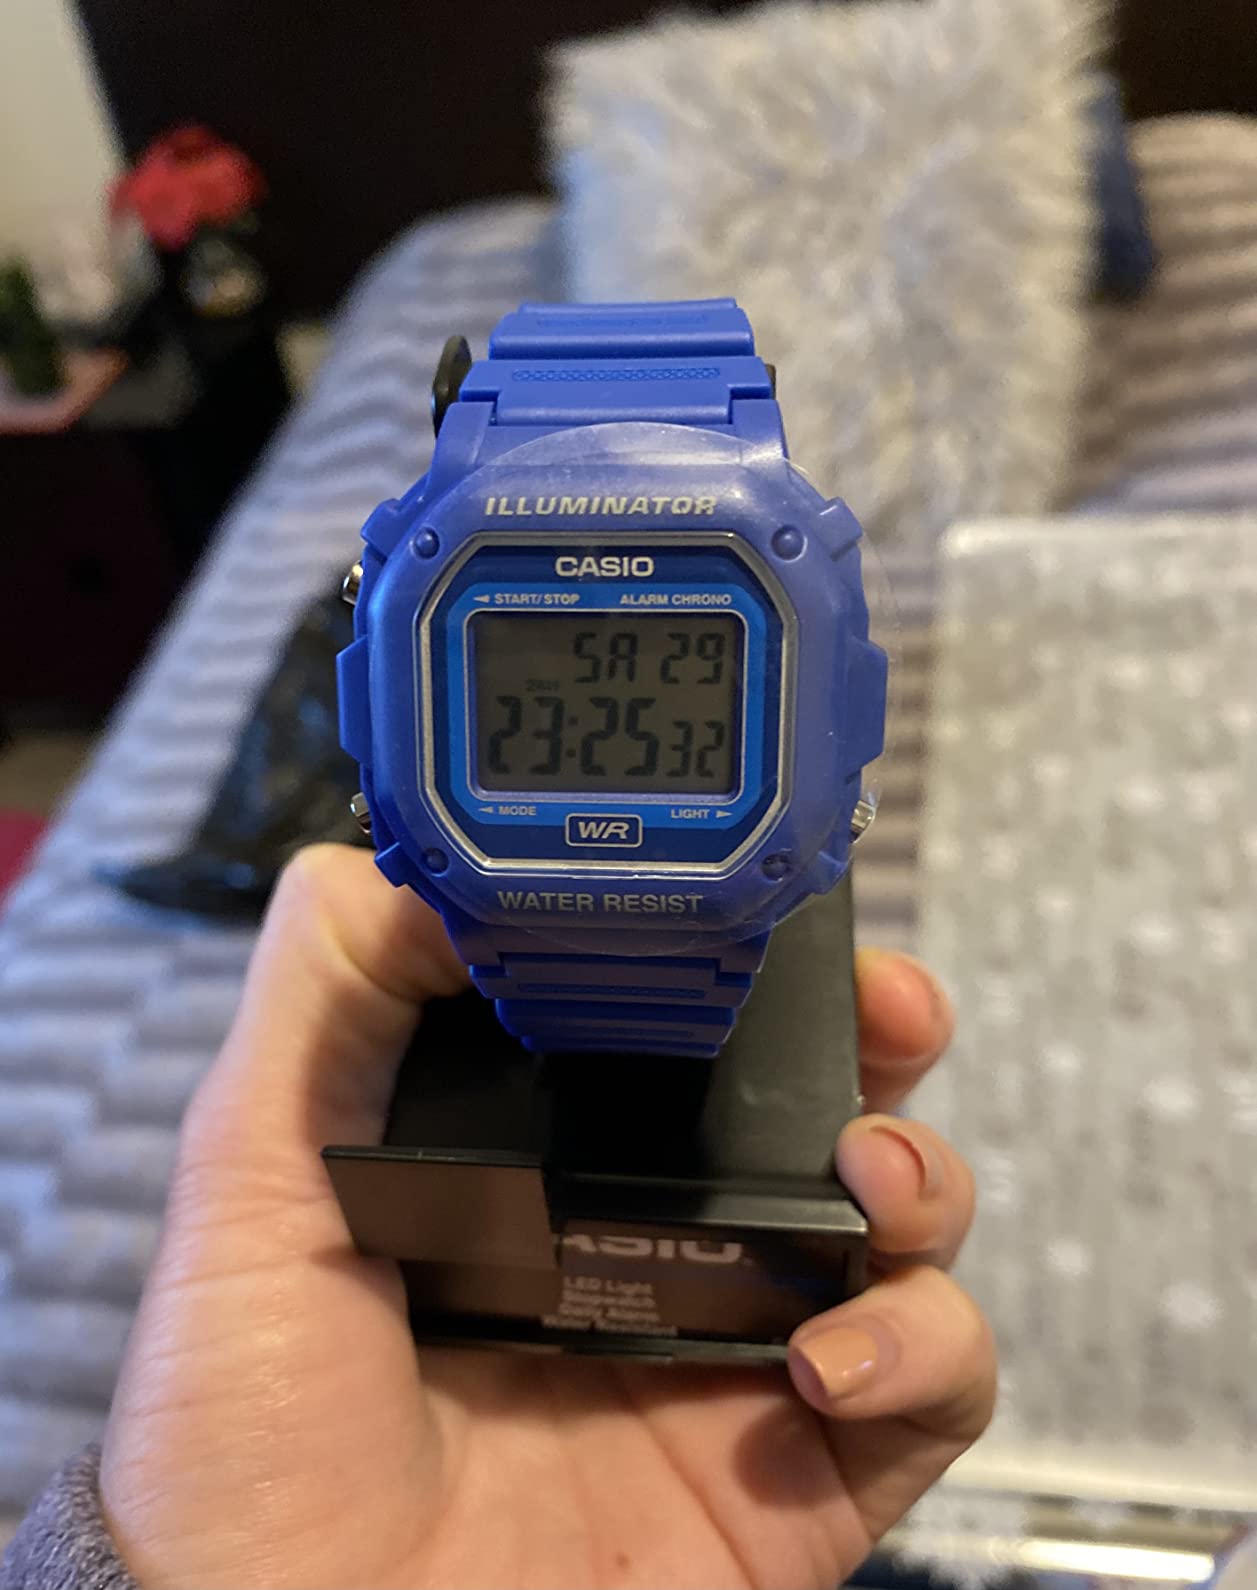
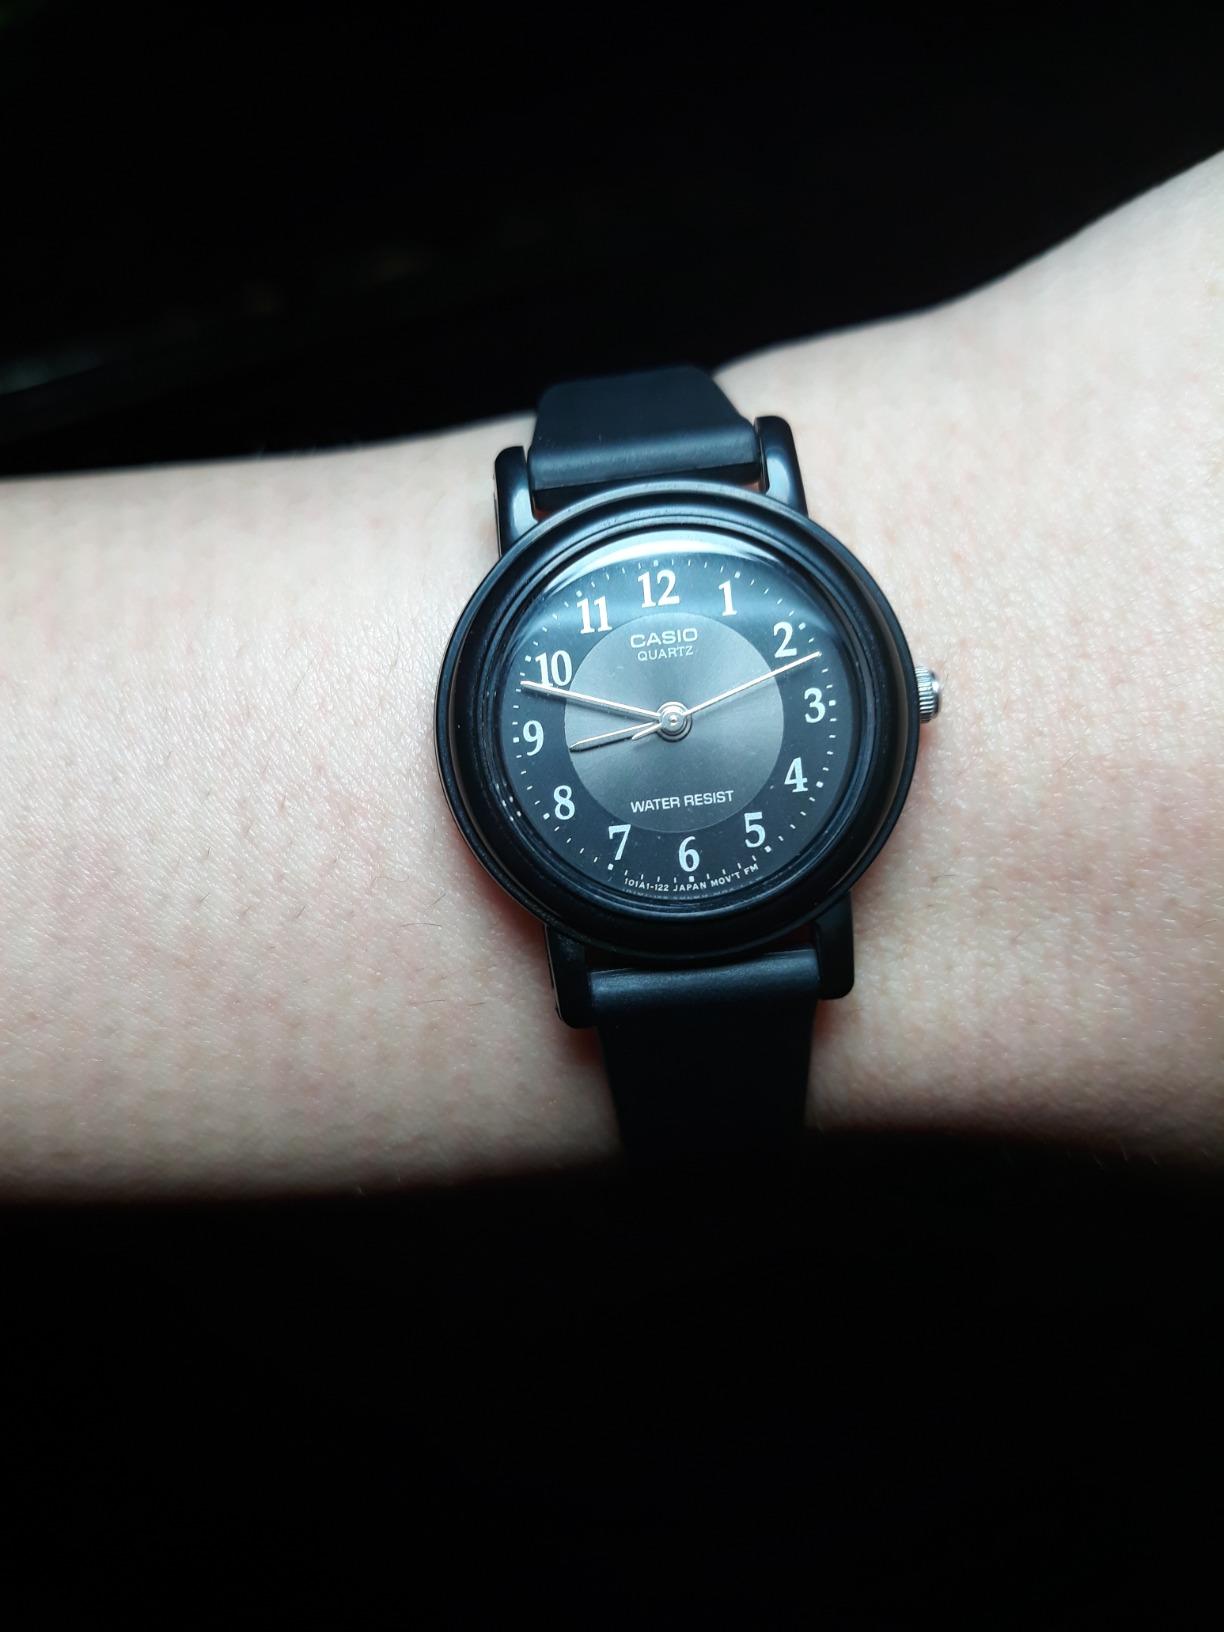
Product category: accessories_watch
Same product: no